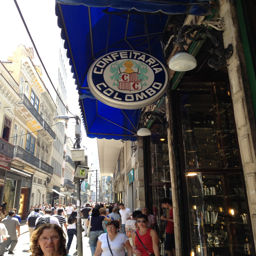
a city in downtown , the oldest cafe